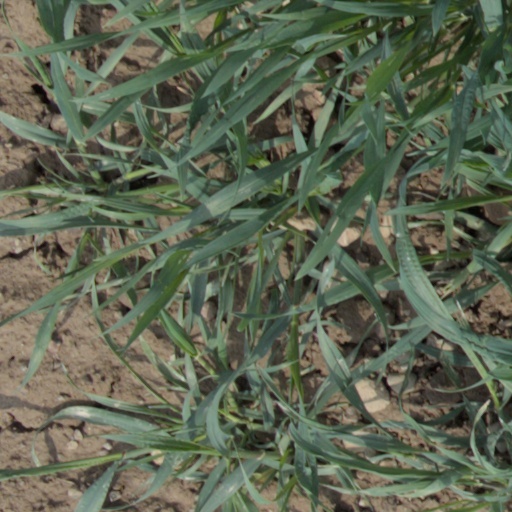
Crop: wheat